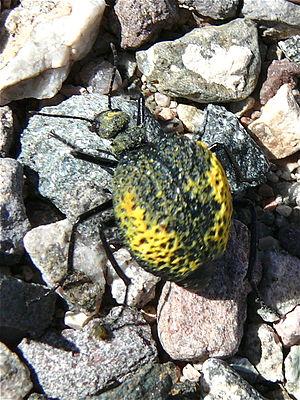
Cysteodemus est un genre d'insectes coléoptères de la famille des Meloidae.
Cysteodemus armatus est une espèce de scarabées de la famille des Meloidae, originaire d'Amérique du Nord.